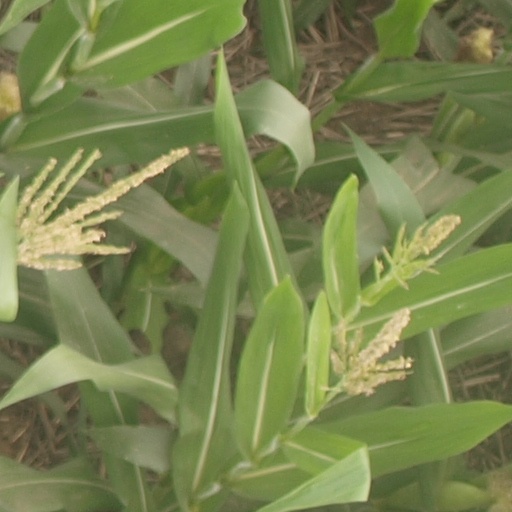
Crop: maize; corn